Climate of Svalbard

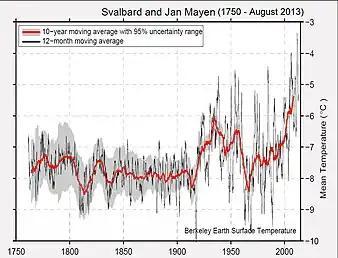

The Arctic region is particularly vulnerable to climate change because the surface air temperatures are increasing at twice the global rate. The special climate of Svalbard – which includes the winter with perpetual darkness (October–February) and summer with perpetual light (April–August) – has a clear effect on the ecology, with many of the endemic species specially adapted to survive the harsh environment.